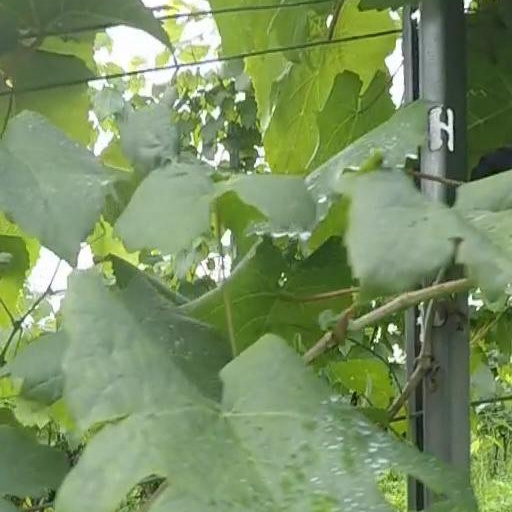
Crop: grape